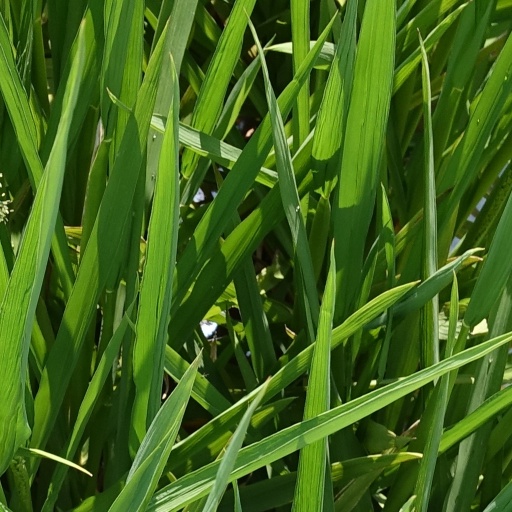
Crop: rice